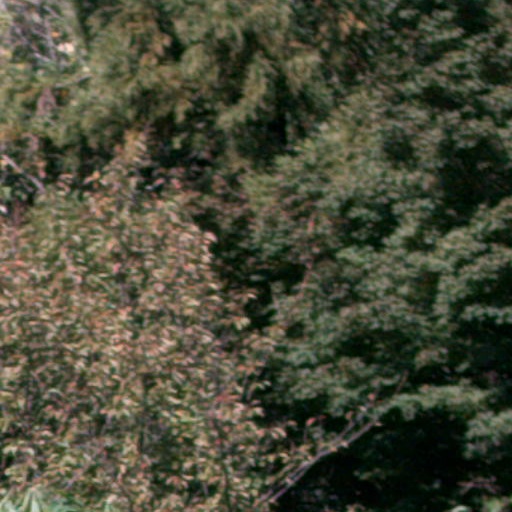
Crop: cassava